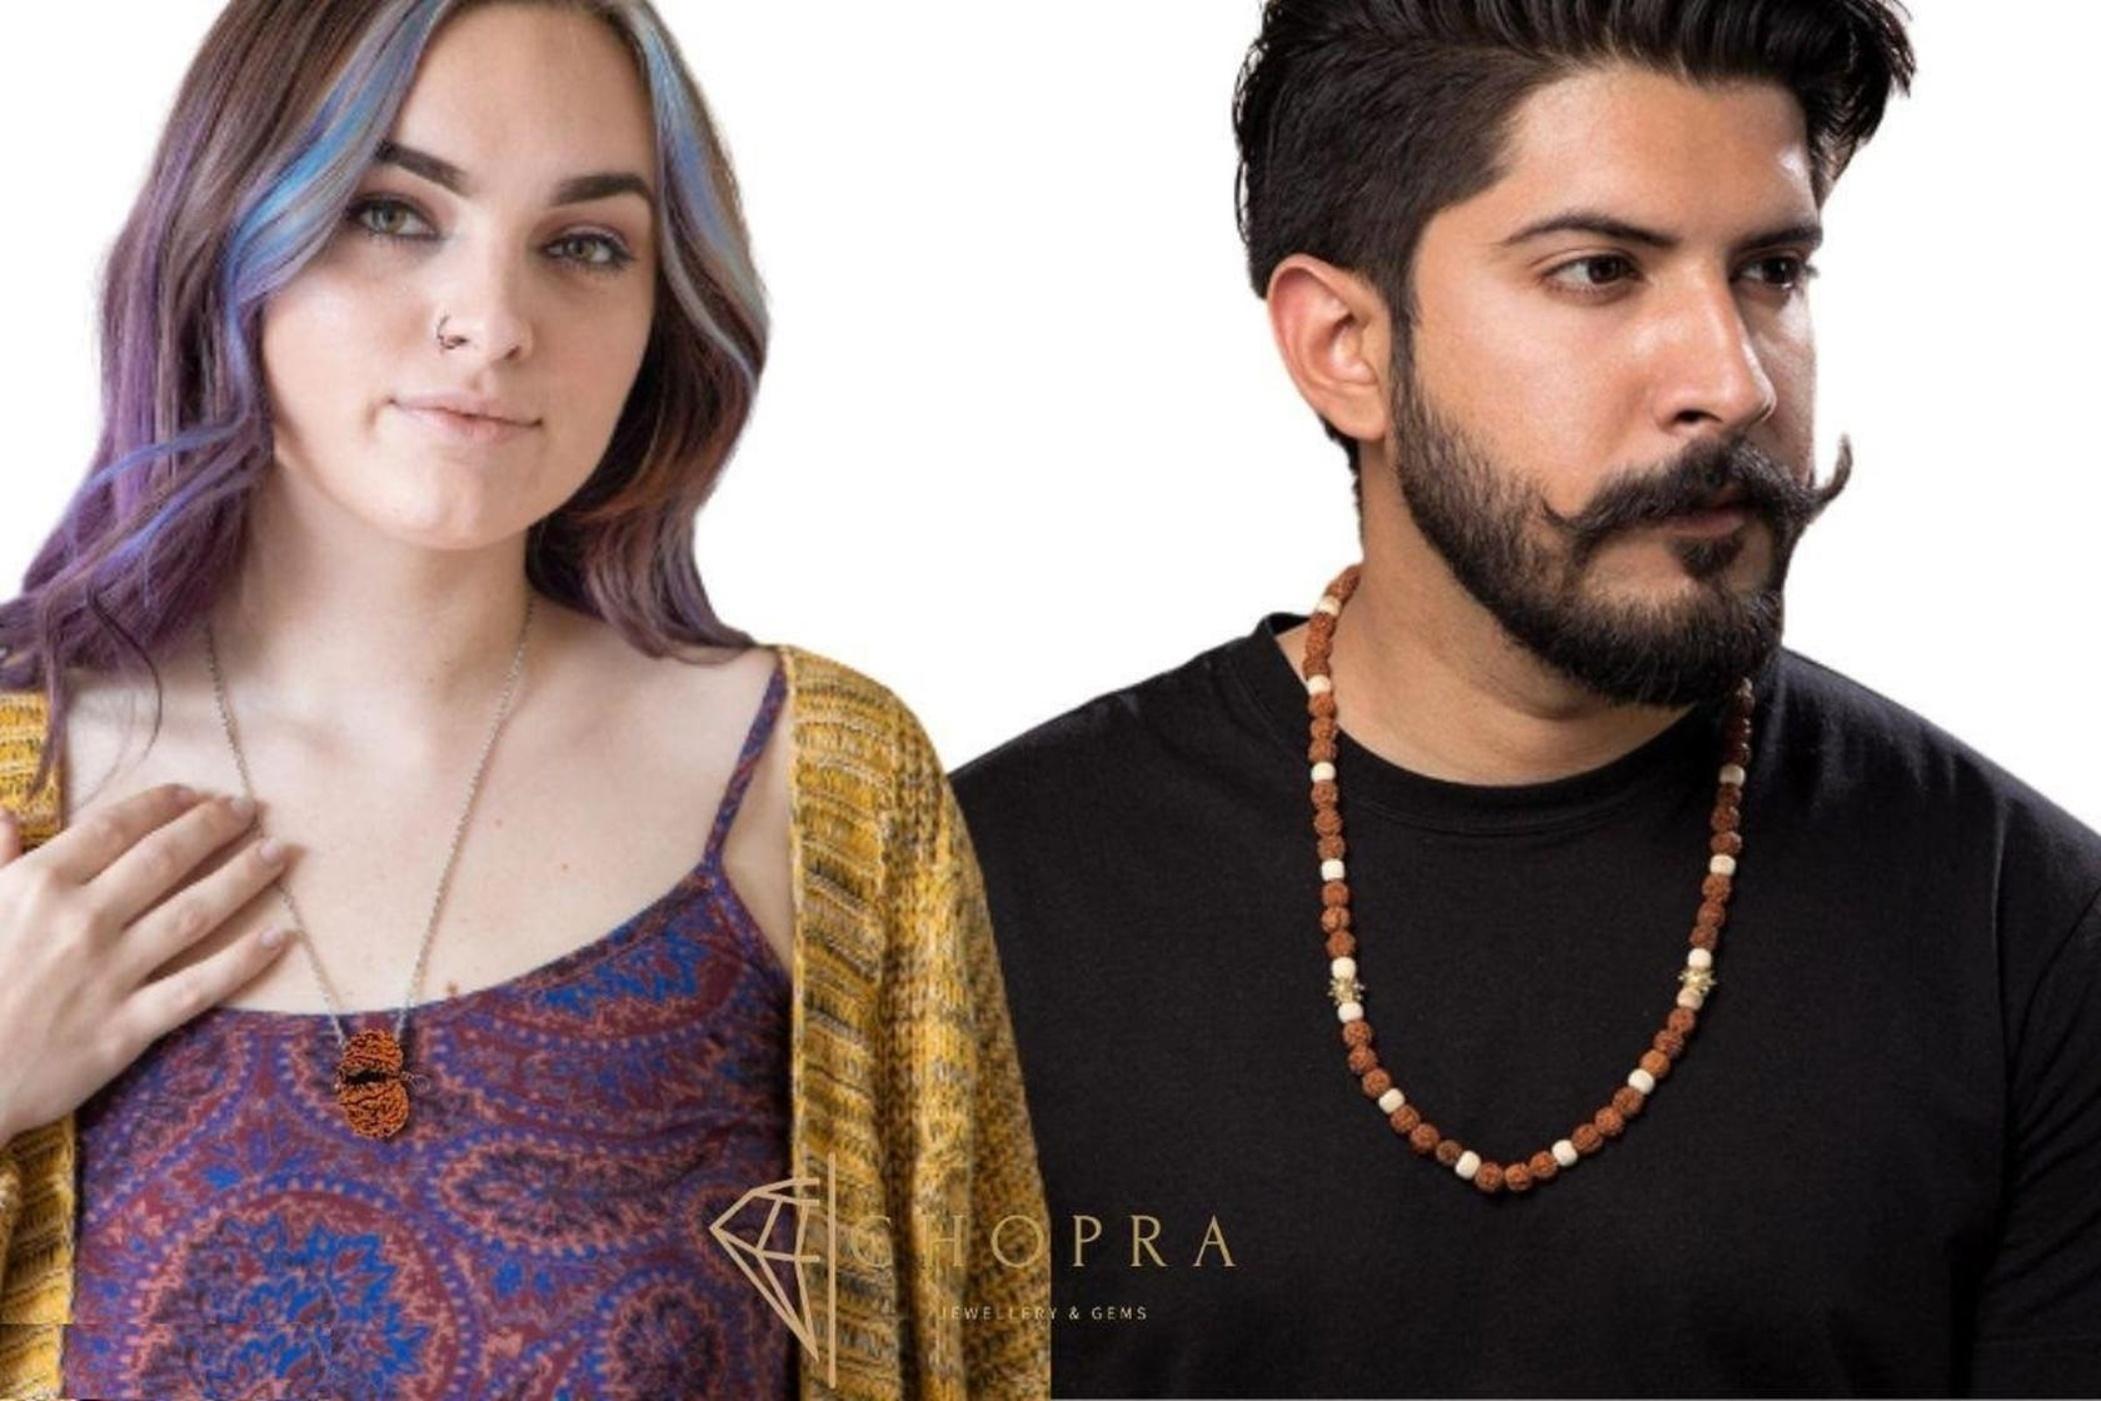
Chopra Gems Wood 4 Mukhi Rudraksha Brown
Type: Necklaces & Pendants
Brand: Chopra Gems & Jewellery
Price: Rs. 499
Chopra Gems
Features: 4 mukhi rudraksha,Collection ethnic,Occasion everyday
Included: 1 4 Mukhi Rudraksha